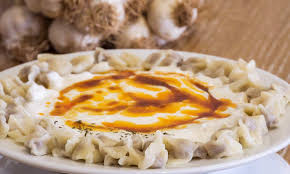
Yemek: manti